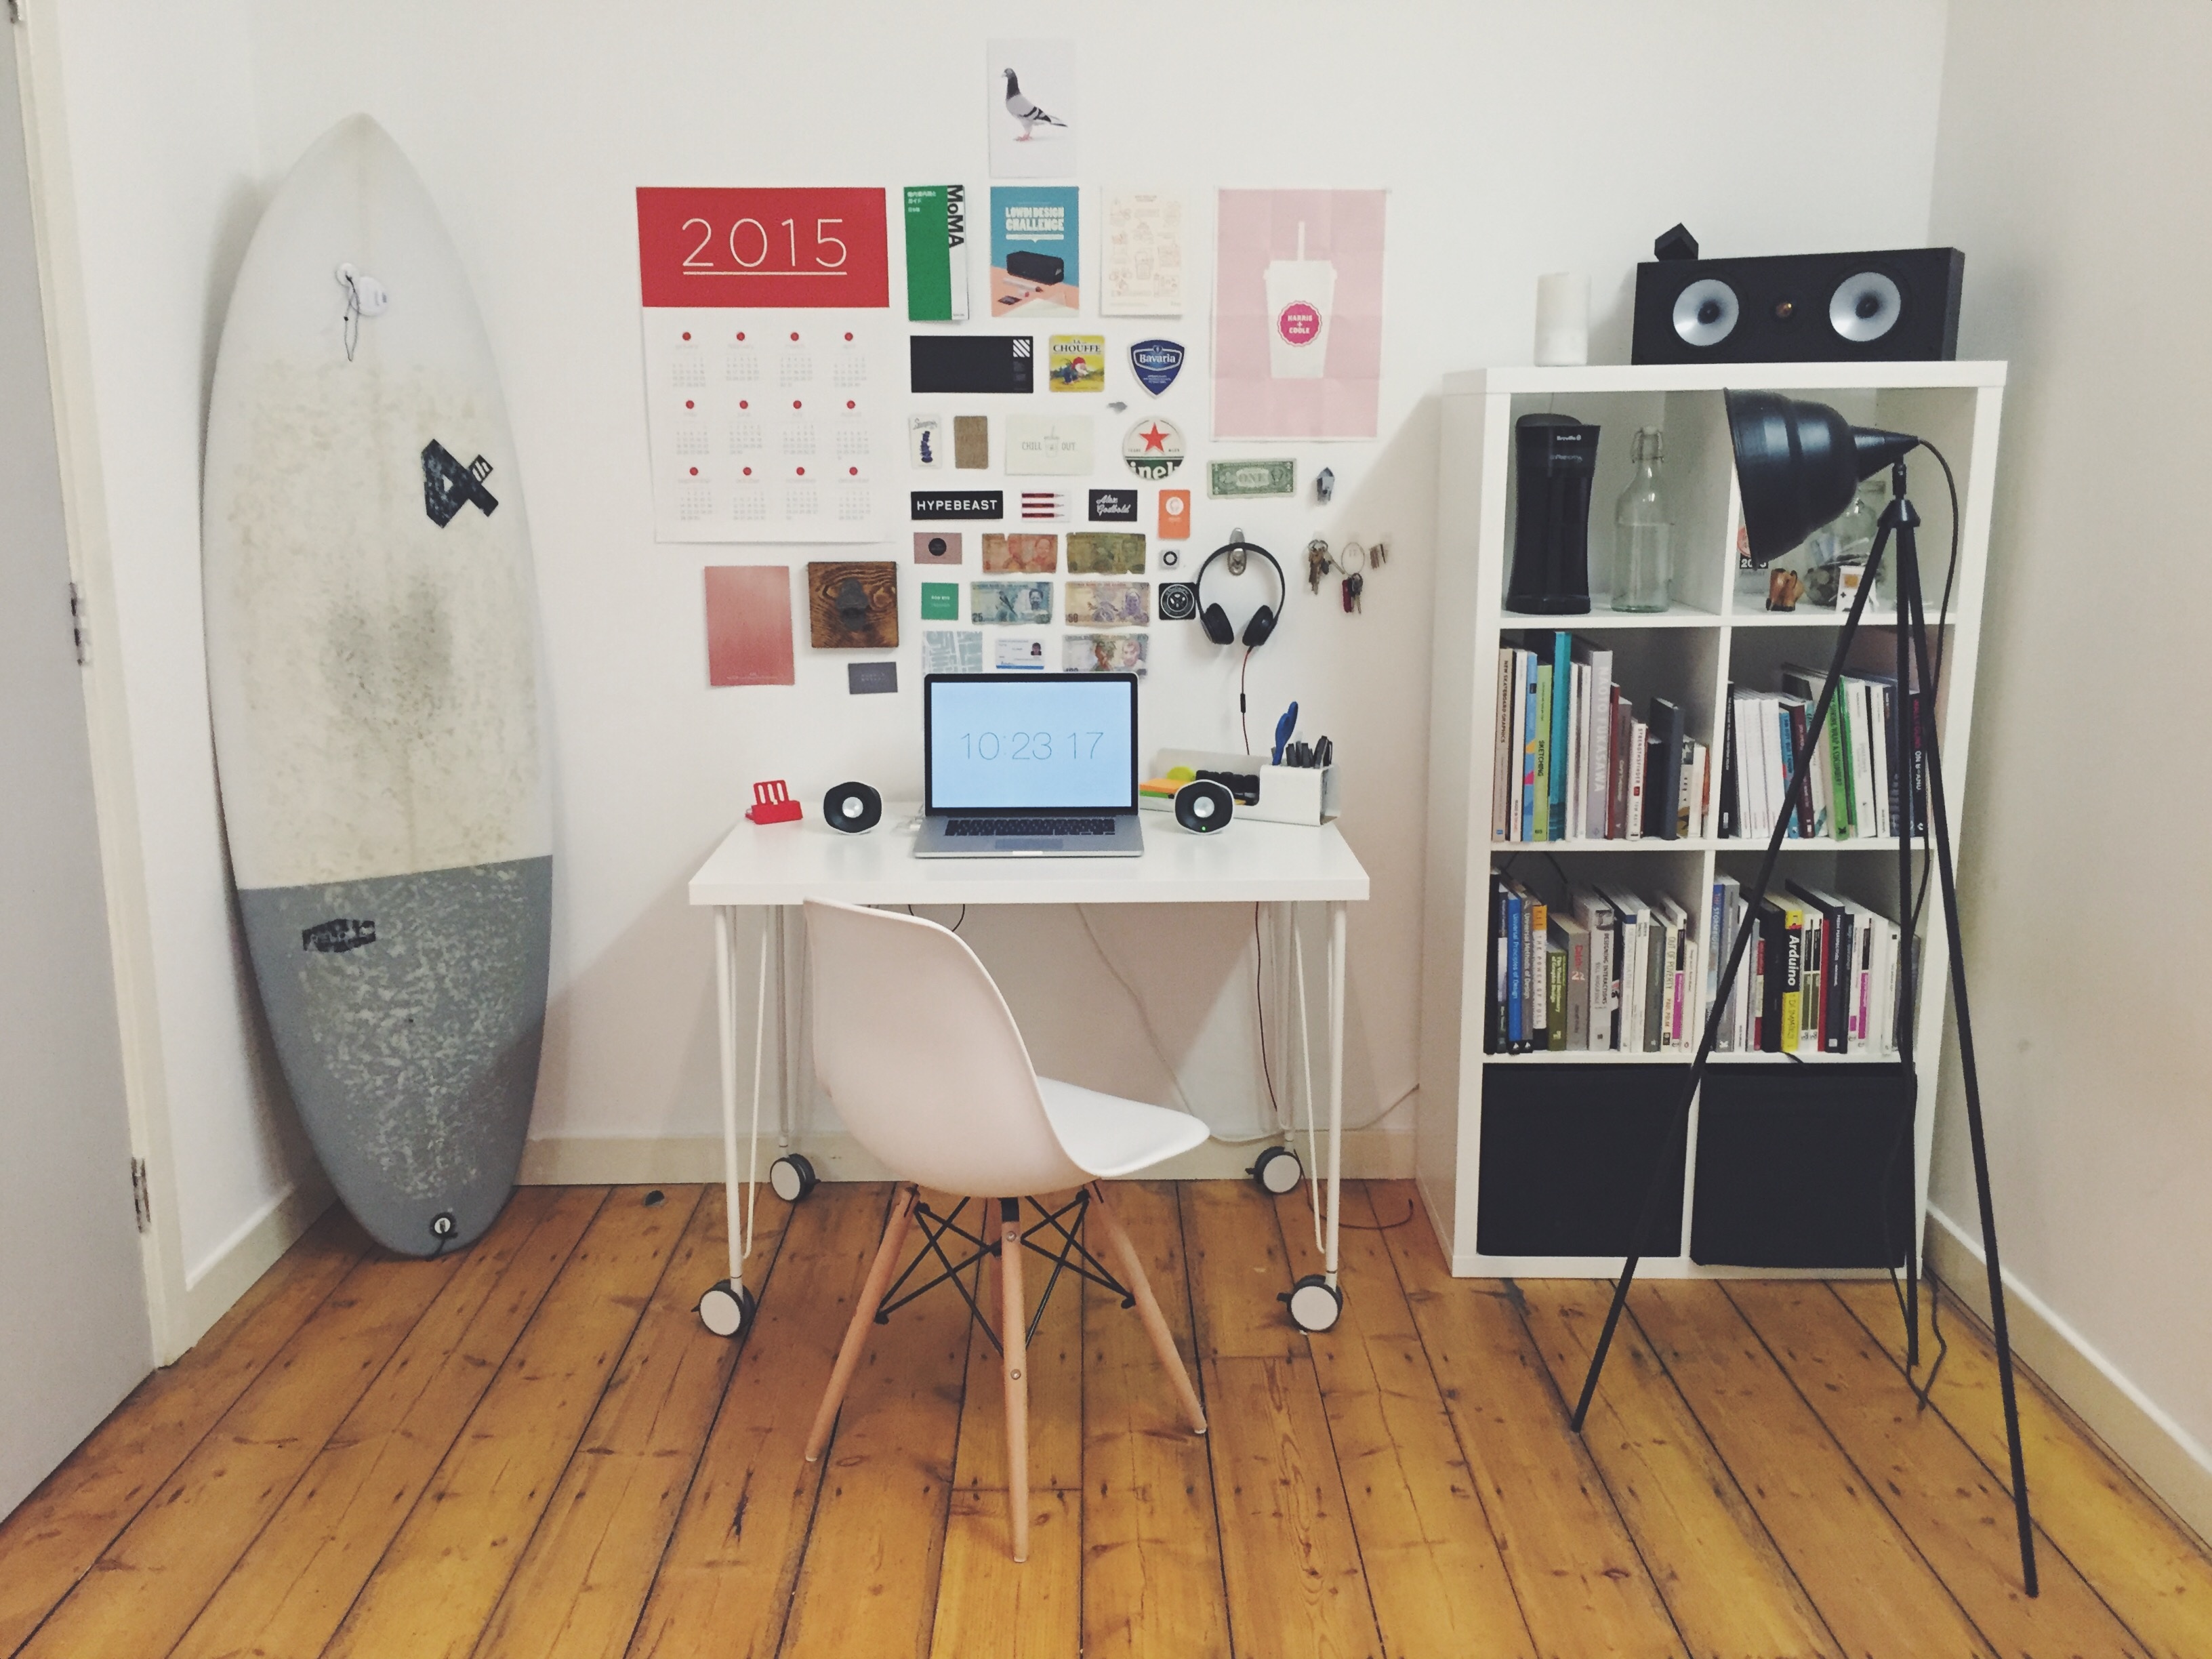
desk, computer, chair, floor, home, cottage, surfboard, office, property, living room, furniture, room, interior design, flooring